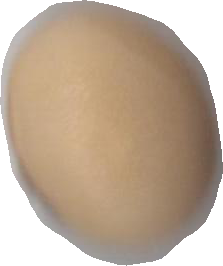
Variety: Anjasmoro